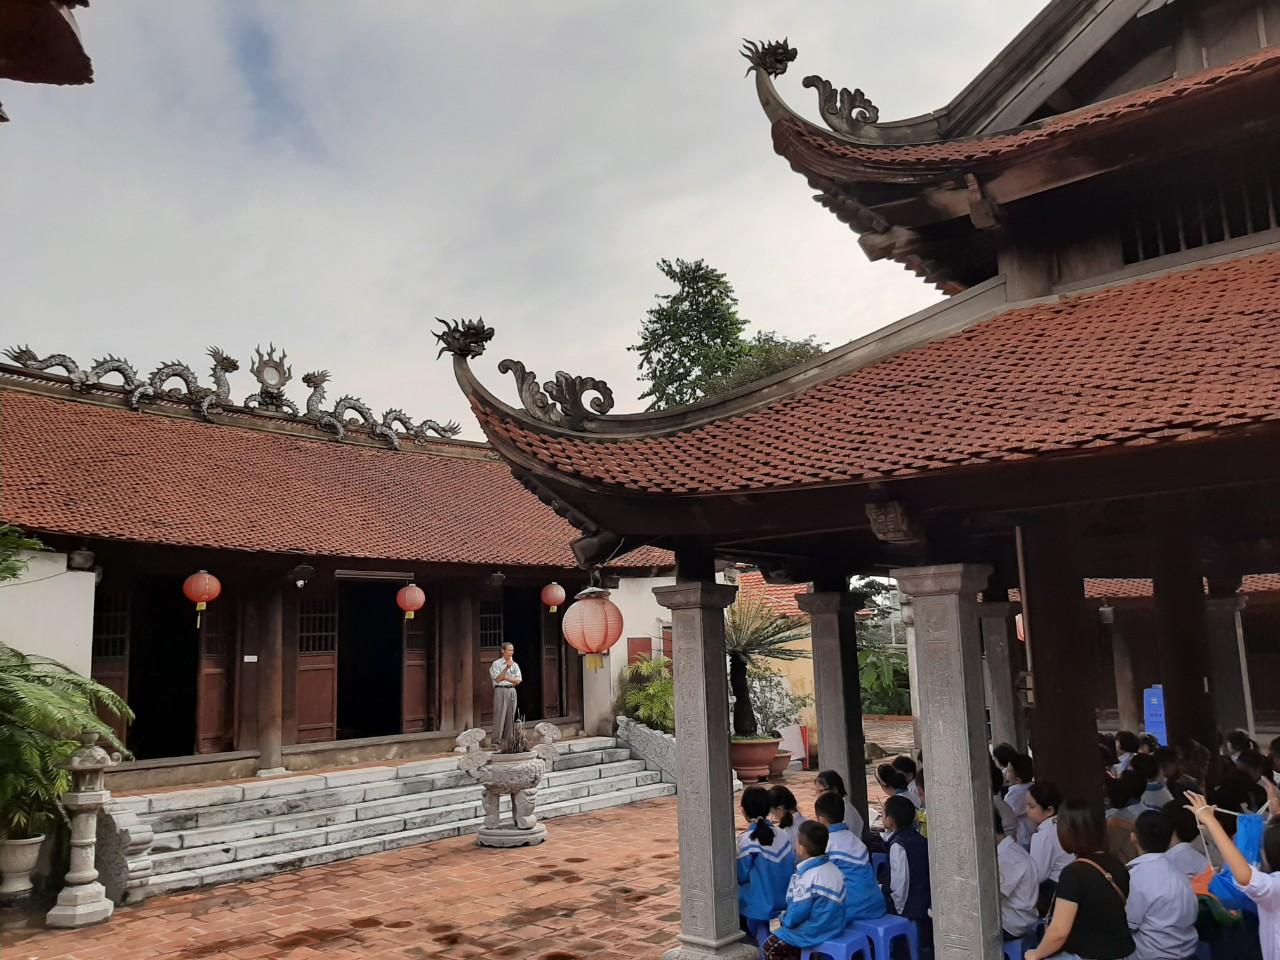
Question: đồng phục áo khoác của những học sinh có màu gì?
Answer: đồng phục áo khoác có màu xanh dương